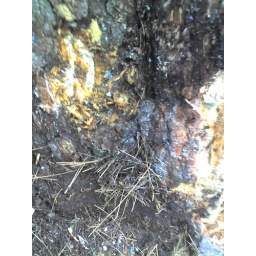
bits of the car still embedded in the tree